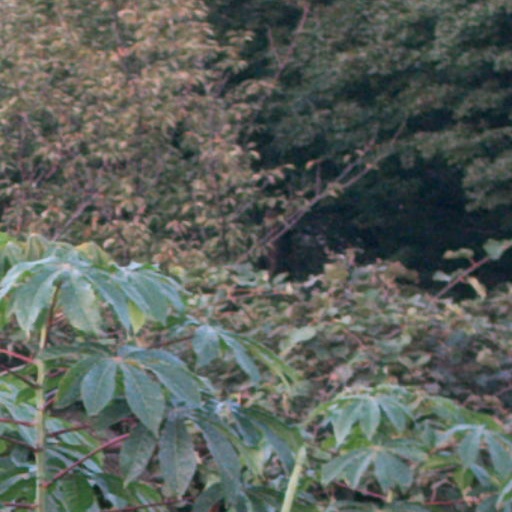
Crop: cassava